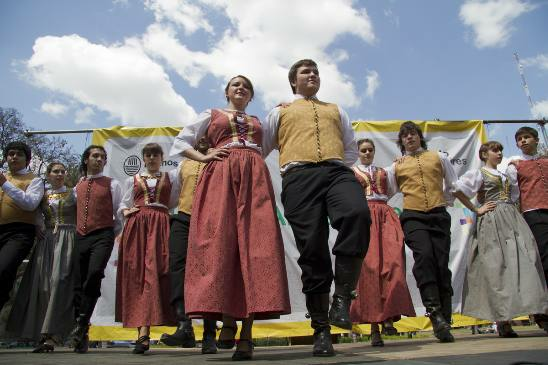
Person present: Yes